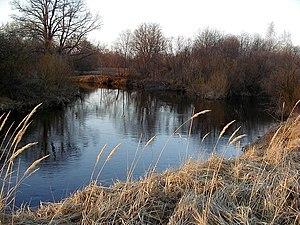
La Pededze, est une rivière qui coule sur le territoire de l'Estonie et de la Lettonie. C'est le plus grand des affluents d'Aiviekste.